Theodor de Bry

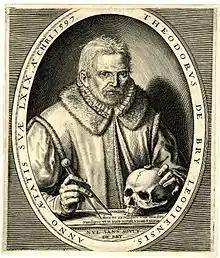
Engraved self-portrait of Theodorus de Bry

Theodor de Bry (also Theodorus de Bry) (152827 March 1598) was an engraver, goldsmith, editor and publisher, famous for his depictions of early European expeditions to the Americas. The Spanish Inquisition forced de Bry, a Protestant, to flee his native, Spanish-controlled Southern Netherlands. He moved around Europe, starting from his birth on the city of Liège in the Prince-Bishopric of Liège, then to Strasbourg, Antwerp, London and Frankfurt, where he settled.